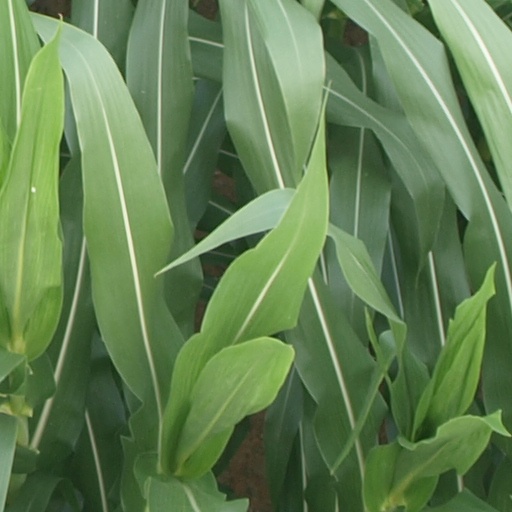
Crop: maize; corn